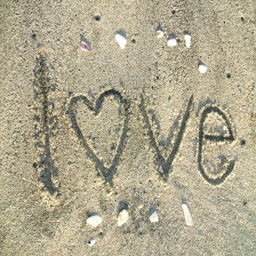
i drew this love in the sand .